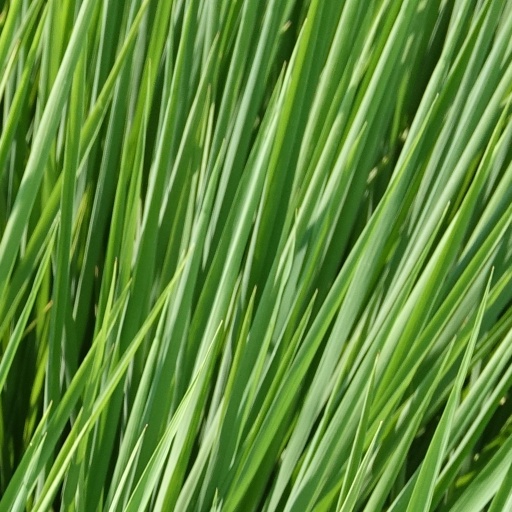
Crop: rice